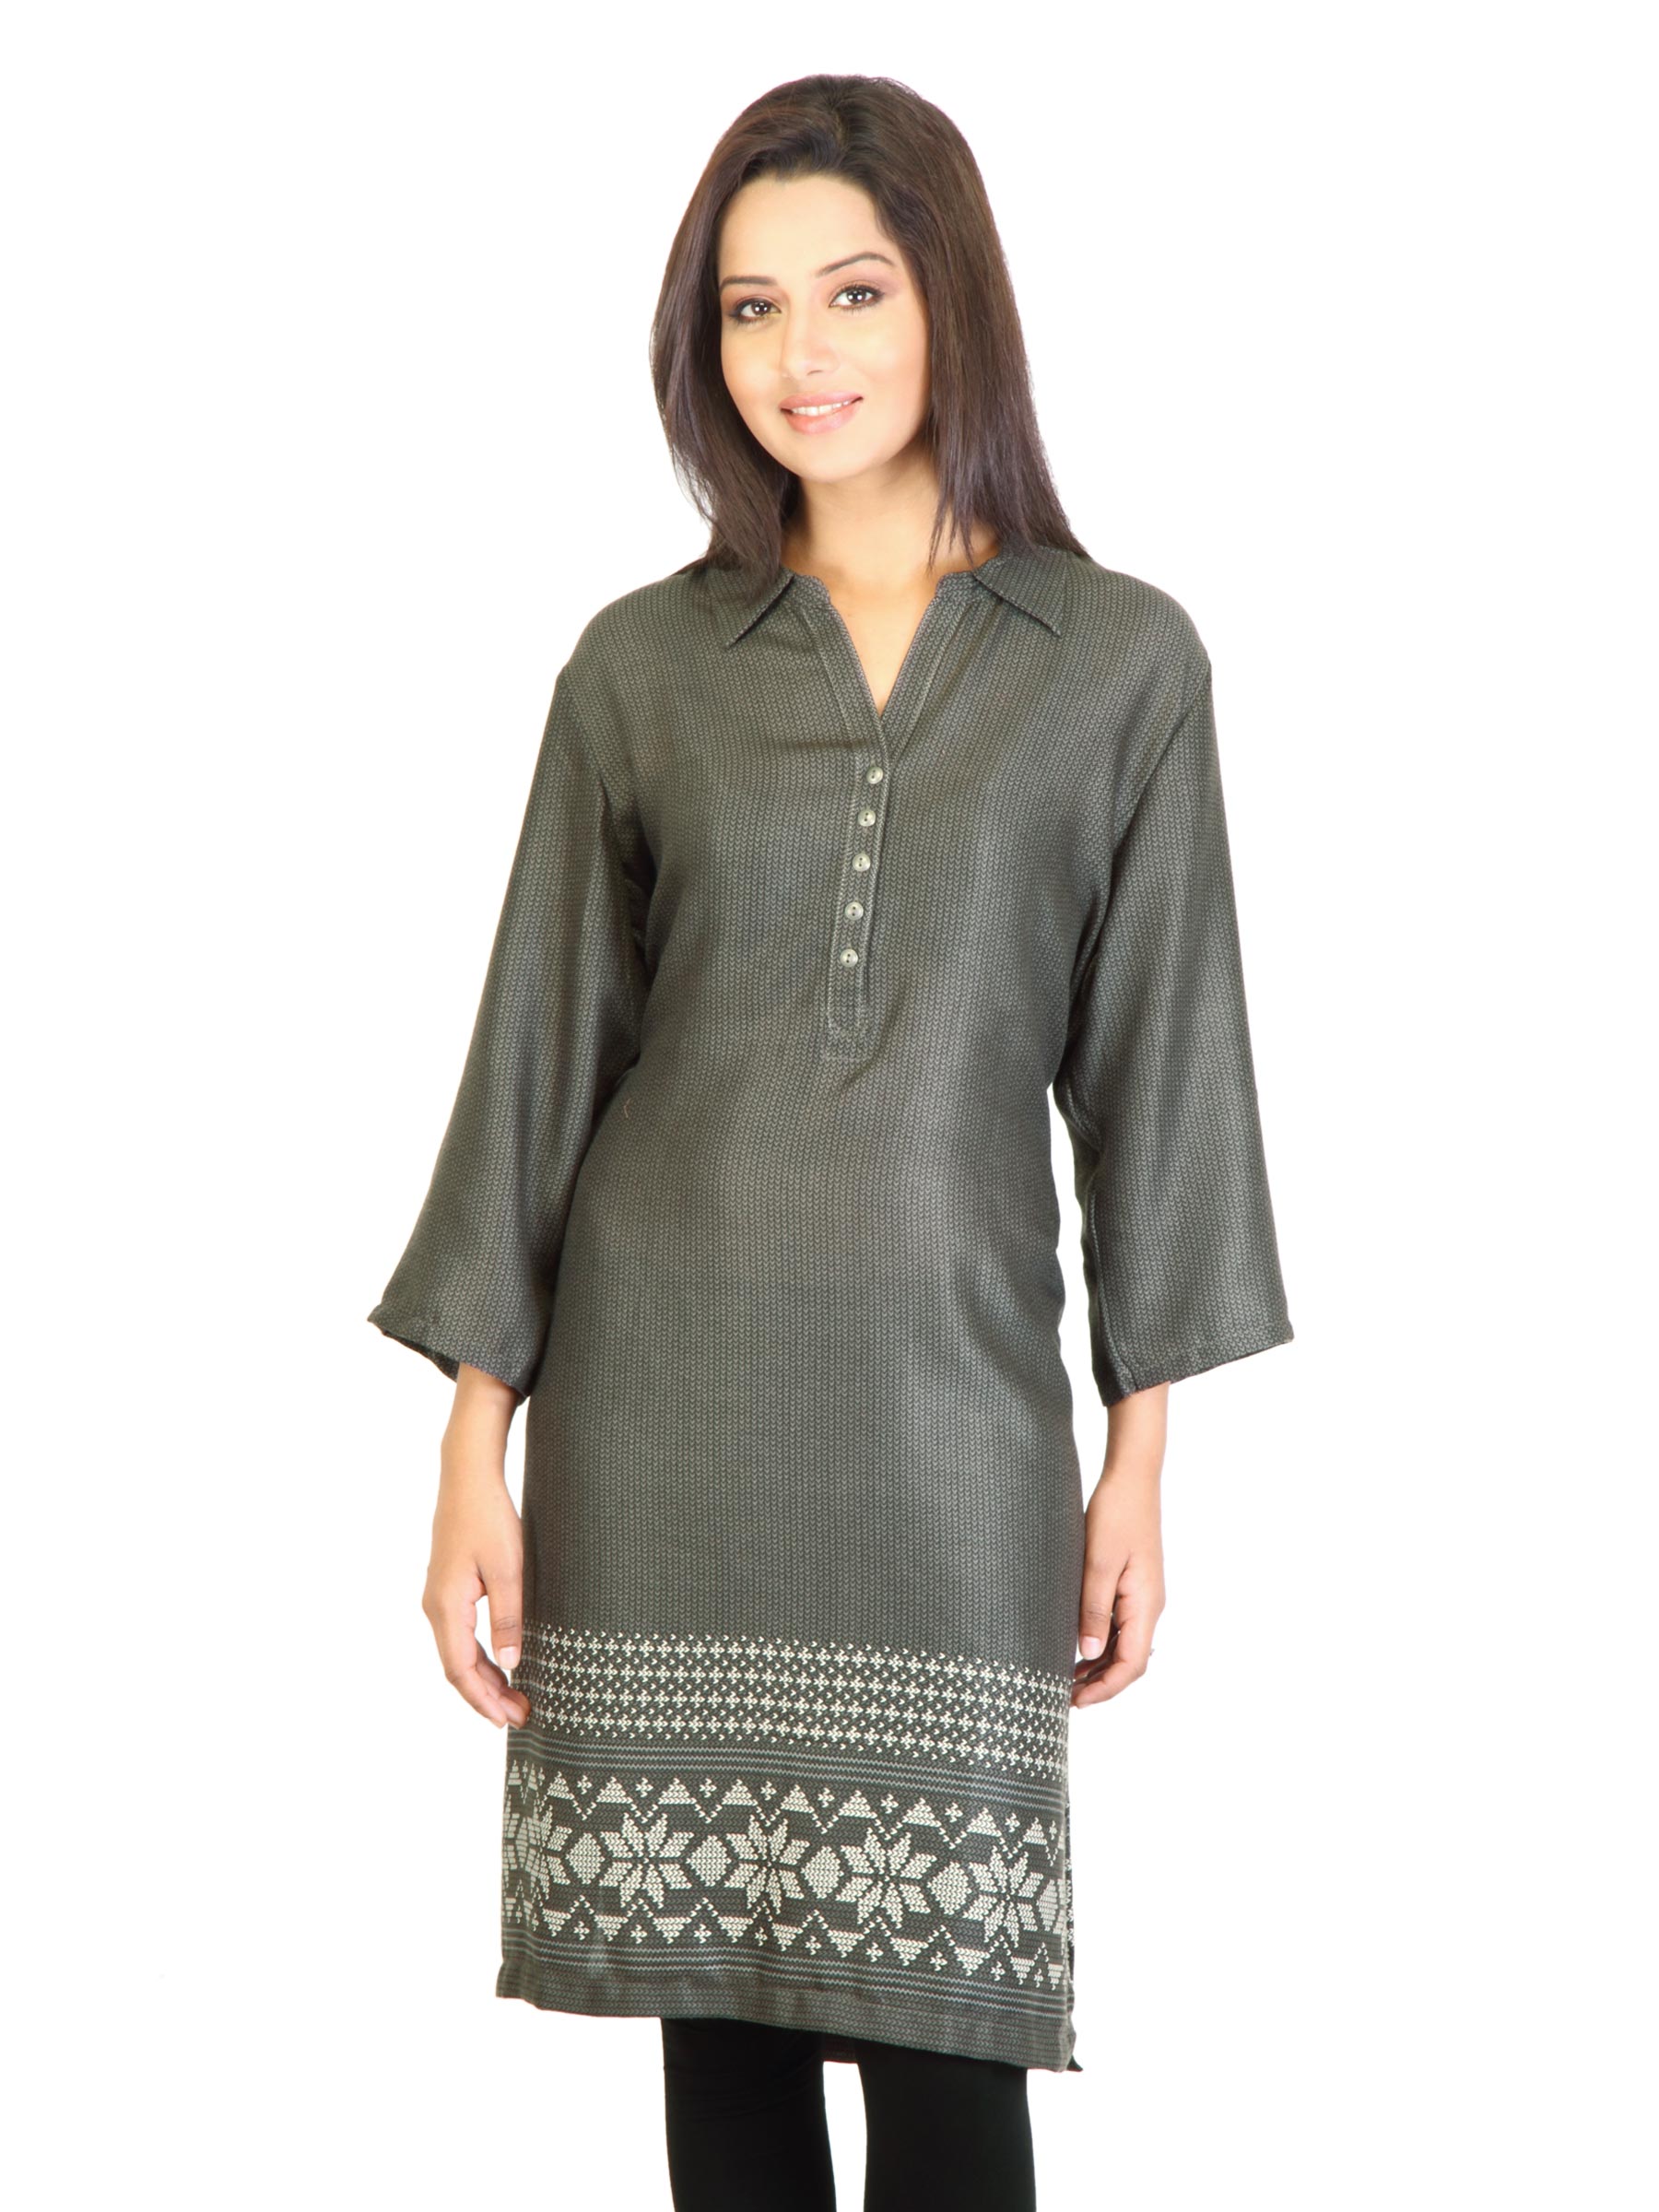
W Women Black Kurta
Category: Apparel / Topwear / Kurtas
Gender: Women
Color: Black
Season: Fall 2011
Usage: Ethnic